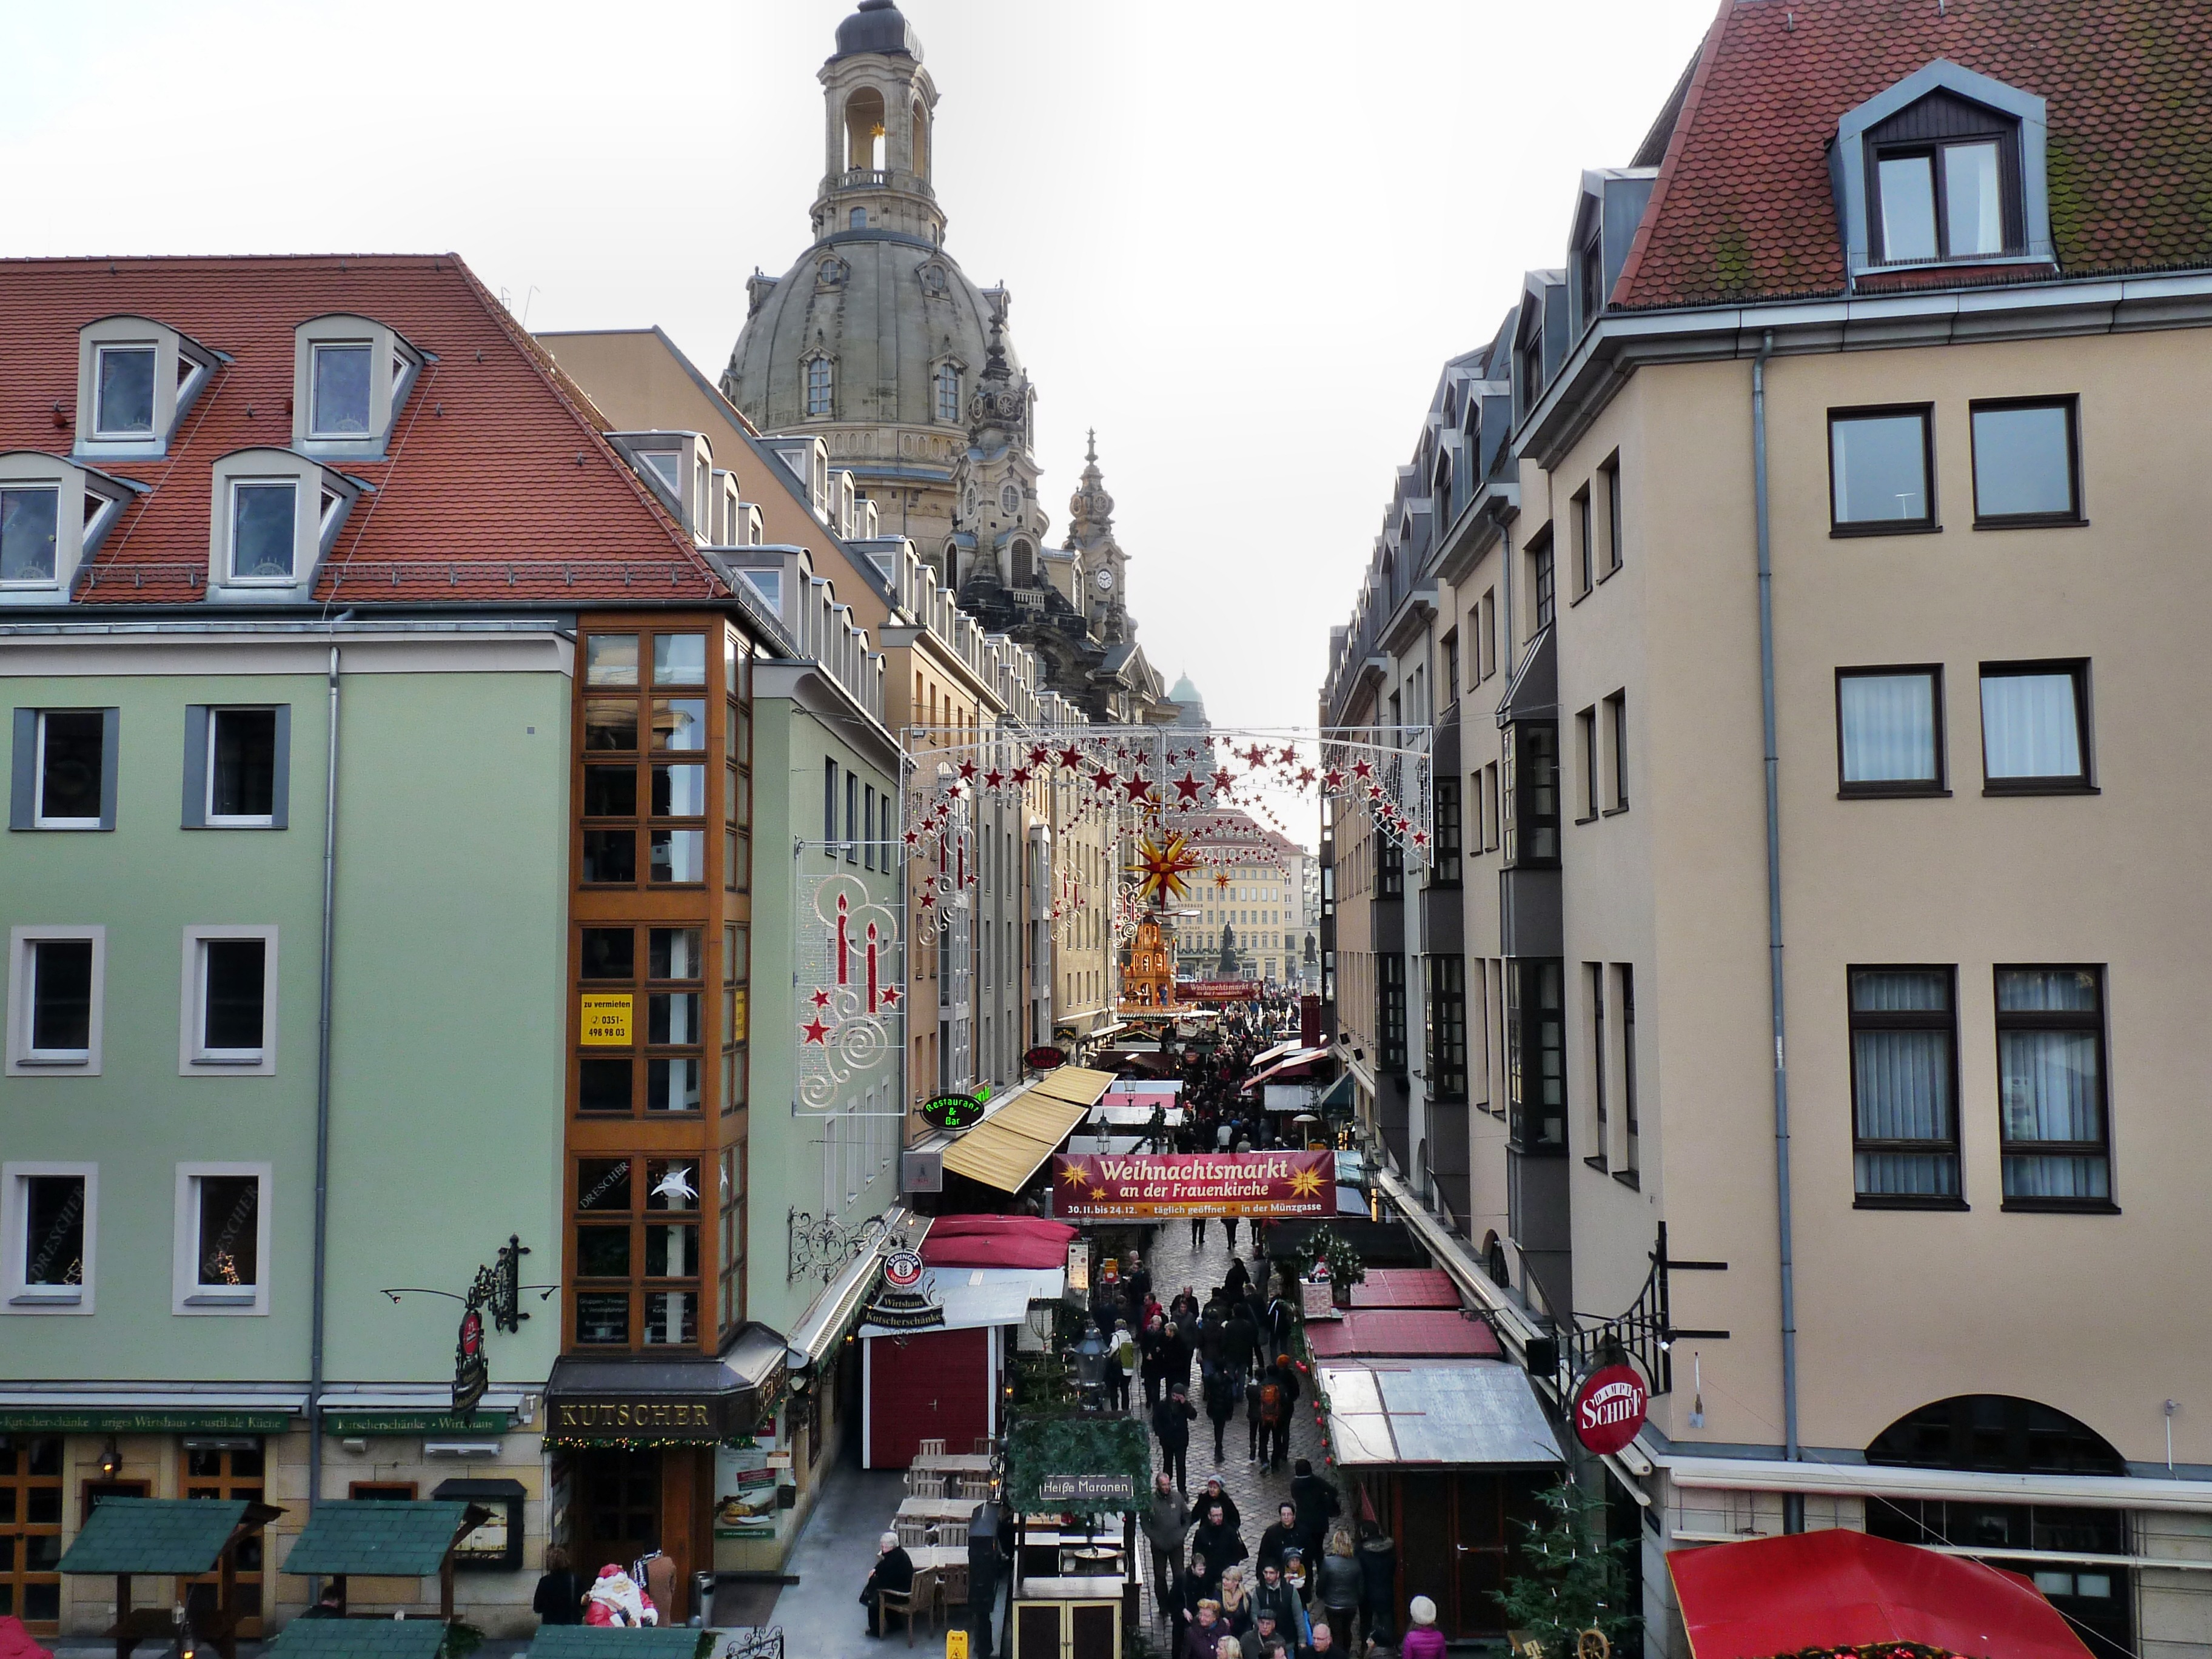
architecture, road, street, house, town, city, cityscape, downtown, facade, lighting, waterway, infrastructure, germany, christmas market, frauenkirche, dresden, neighbourhood, frauenkirche dresden, urban area, residential area, human settlement